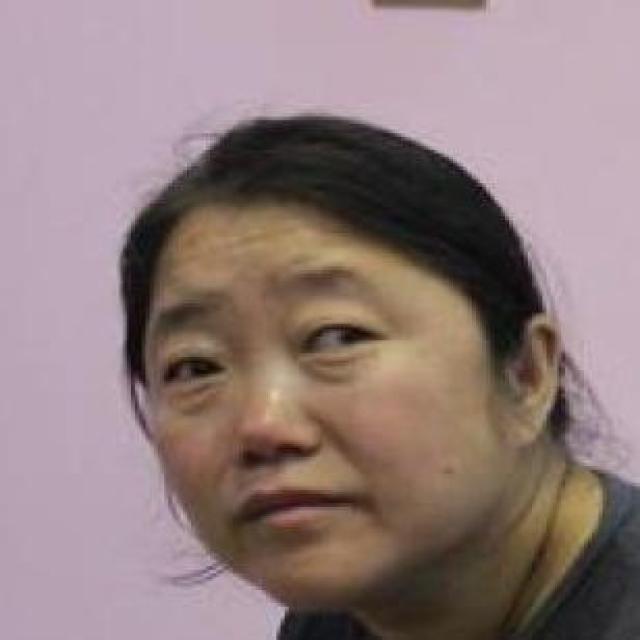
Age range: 21-44